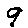
Label: 9